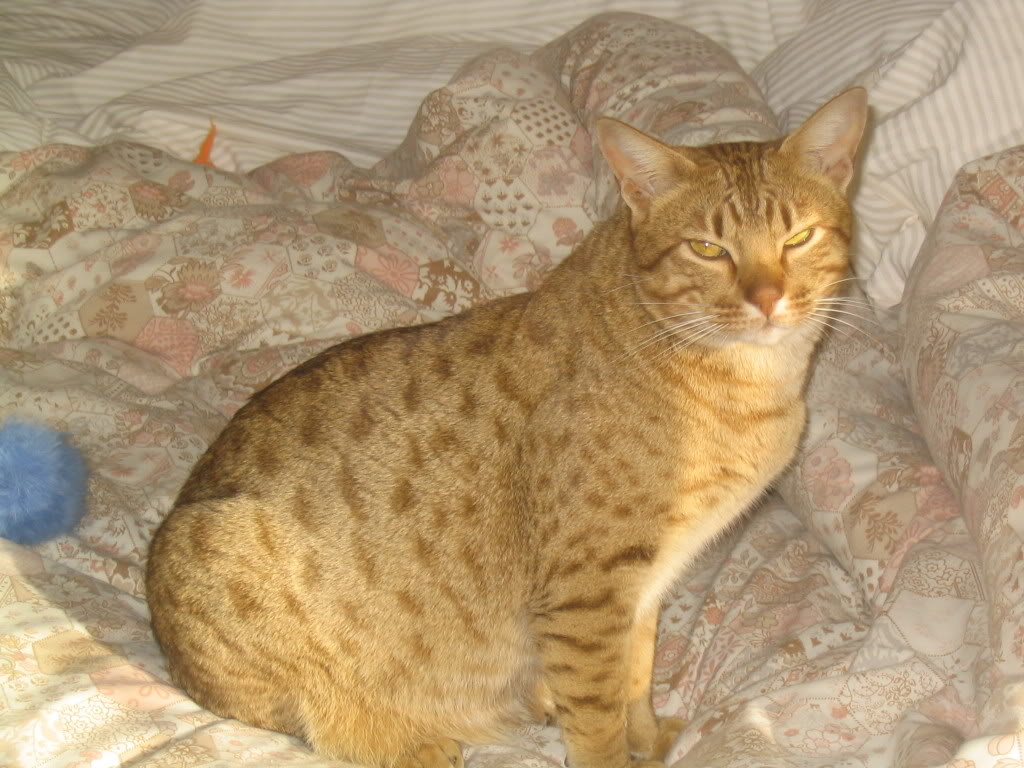
Breed: egyptian mau